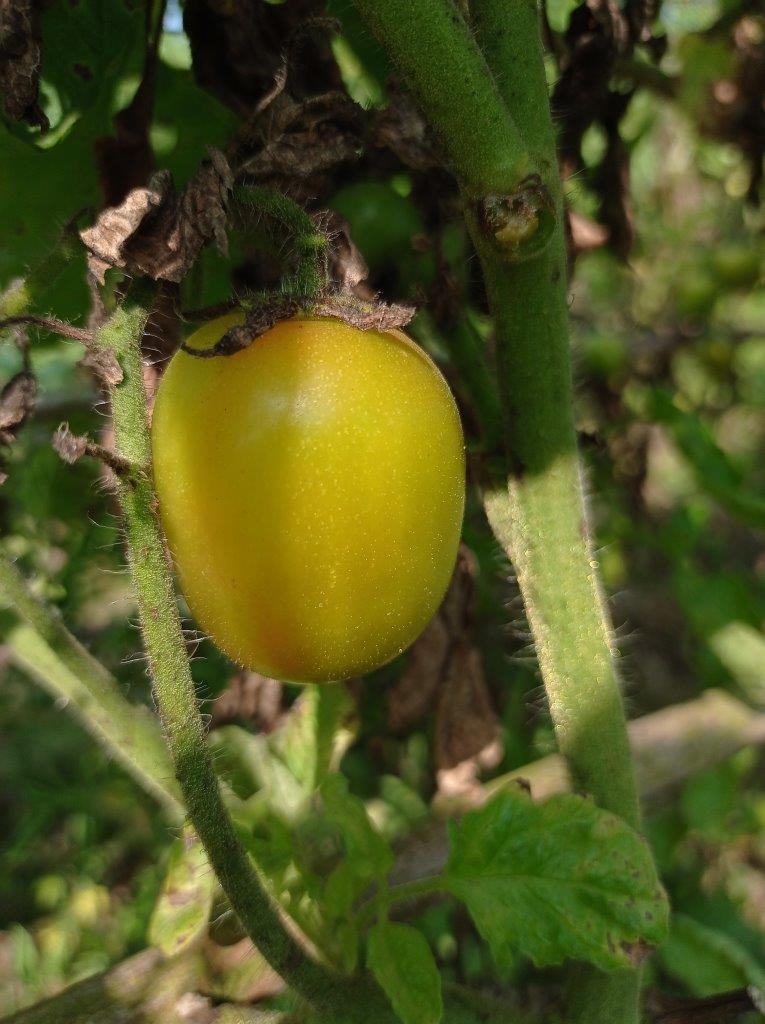
Maturity: Mature